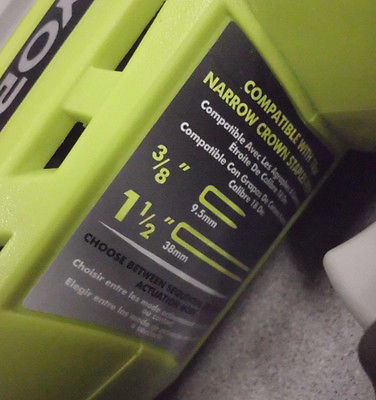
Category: stapler